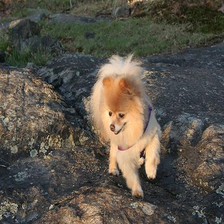
Species: dog
Breed: pomeranian